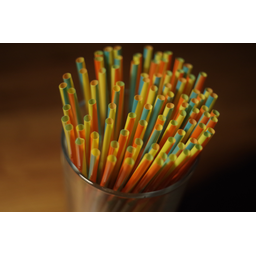
Label: plastic